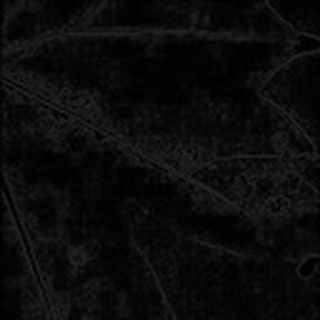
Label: cotton_bacterial_blight